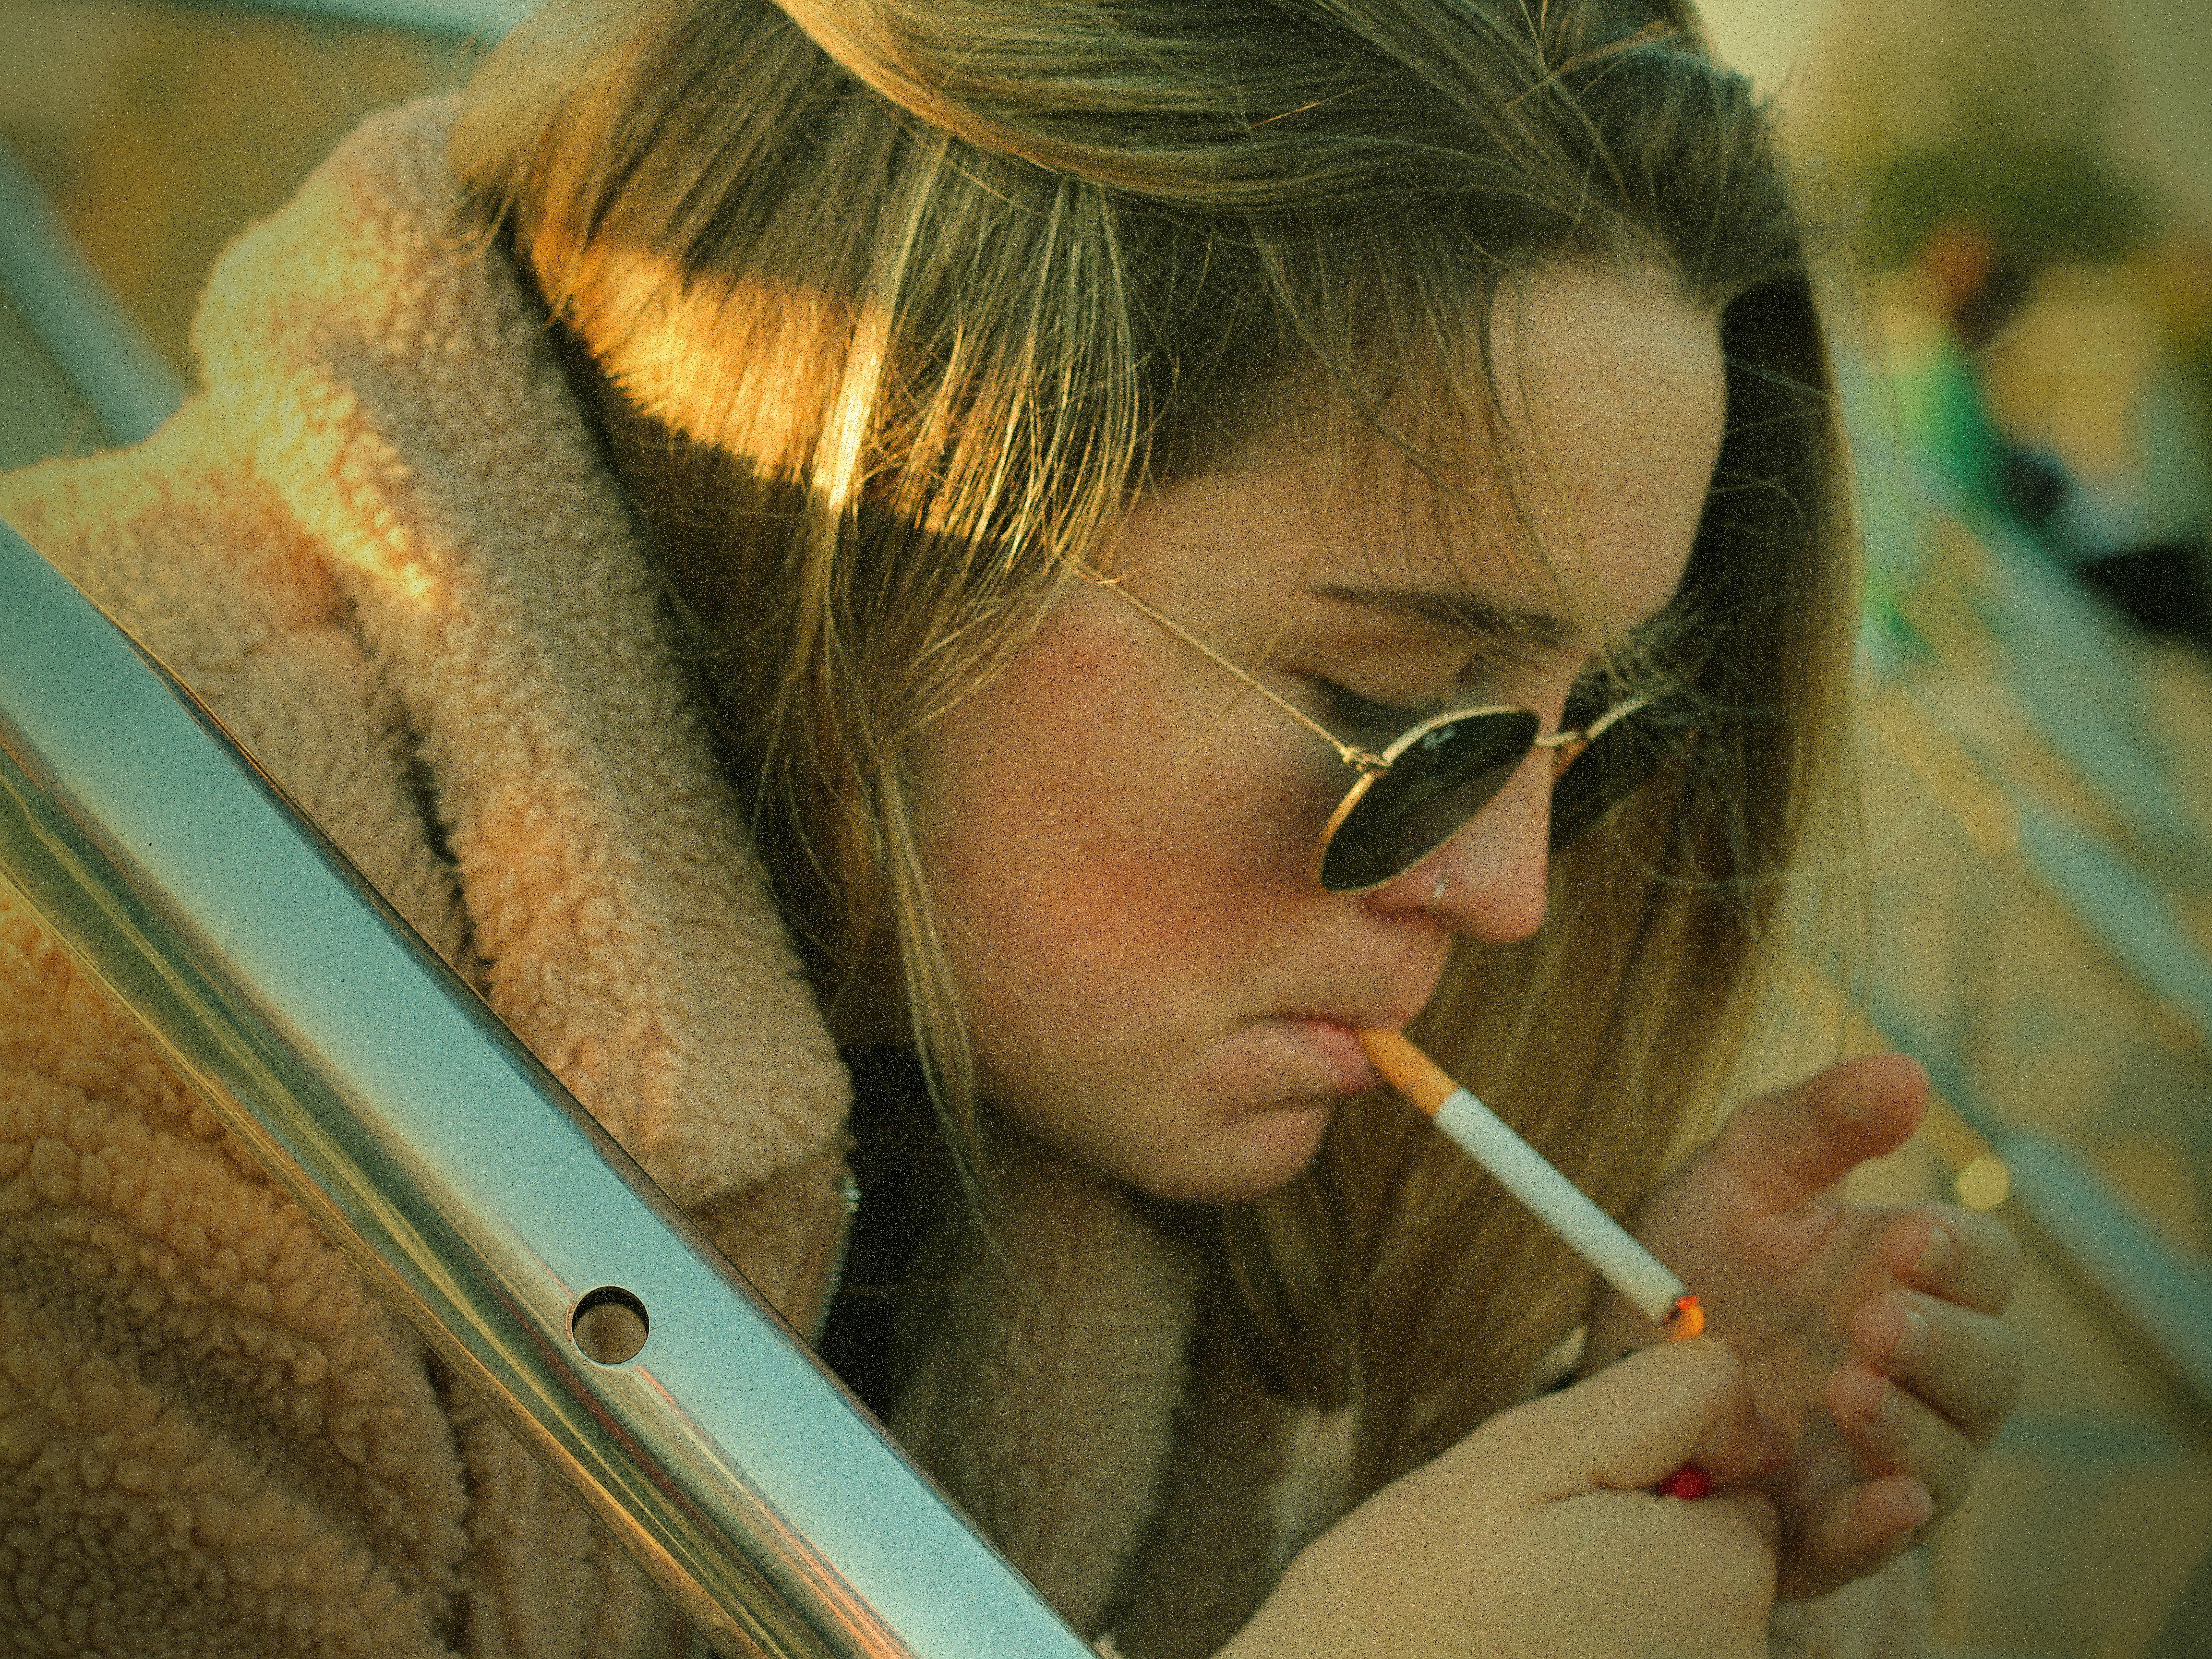
hair, face, lip, nose, eyewear, glasses, eyebrow, hairstyle, beauty, eyelash, eye, skin, organ, human, blond, vision care, bangs, mouth, brown hair, long hair, feathered hair, ear, surfer hair